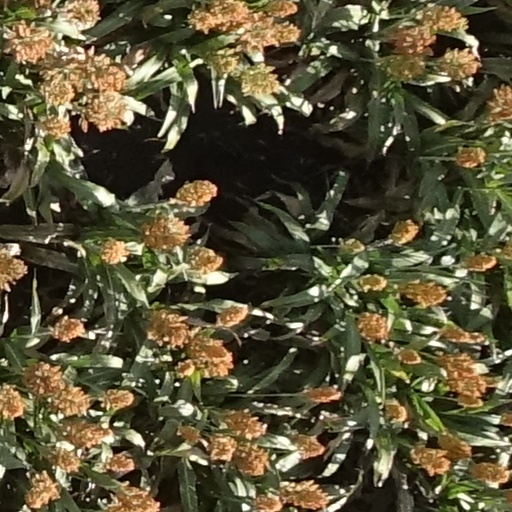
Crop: sorghum